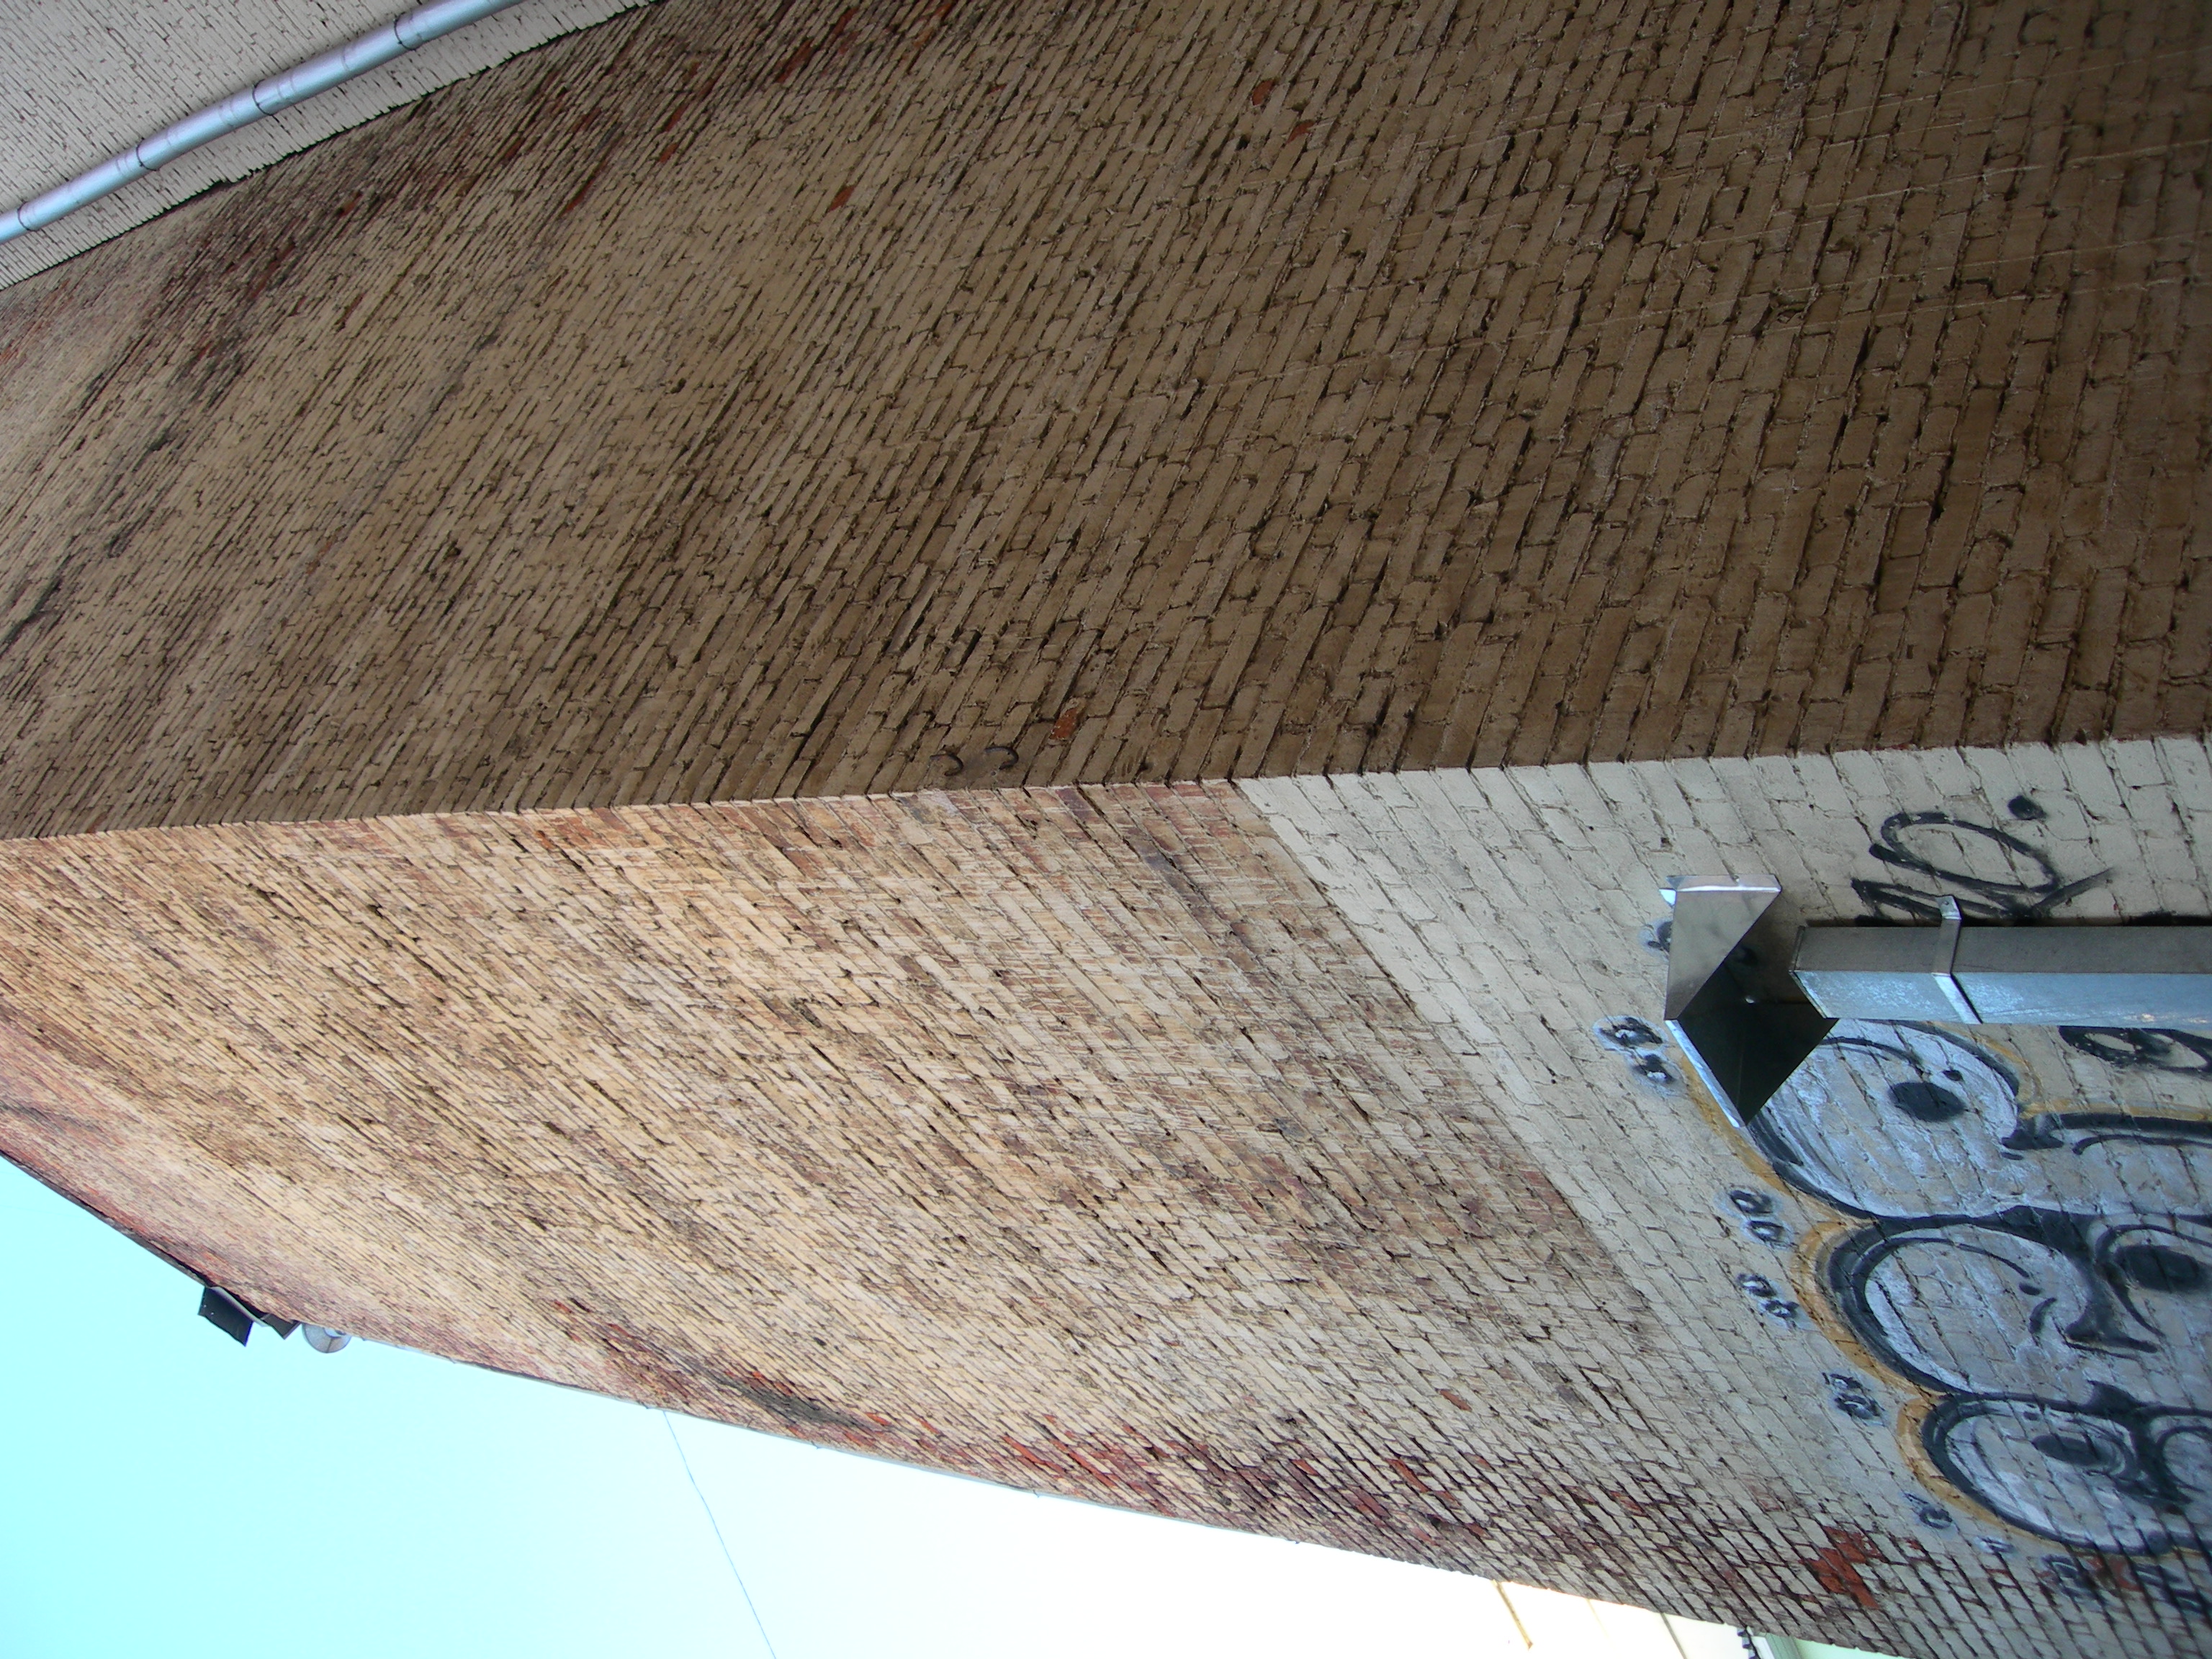
table, wing, wood, floor, city, cityscape, surfboard, nikon, moscow, cityscapes, coolpix, 7900, e7900, flooring, plywood, man made object, surfing equipment and supplies